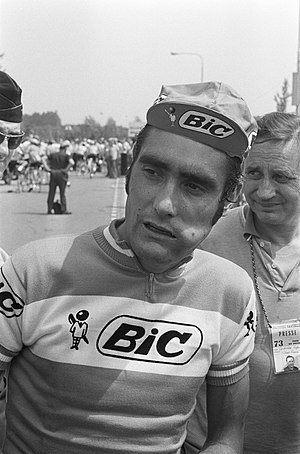
Luis Ocaña
Jesús Luis Ocaña Pernía var en spansk professionel cykelrytter, som vandt Tour de France i 1973. Ocaña var 1970'ernes helt store rival til "Kannibalen", Eddy Merckx.